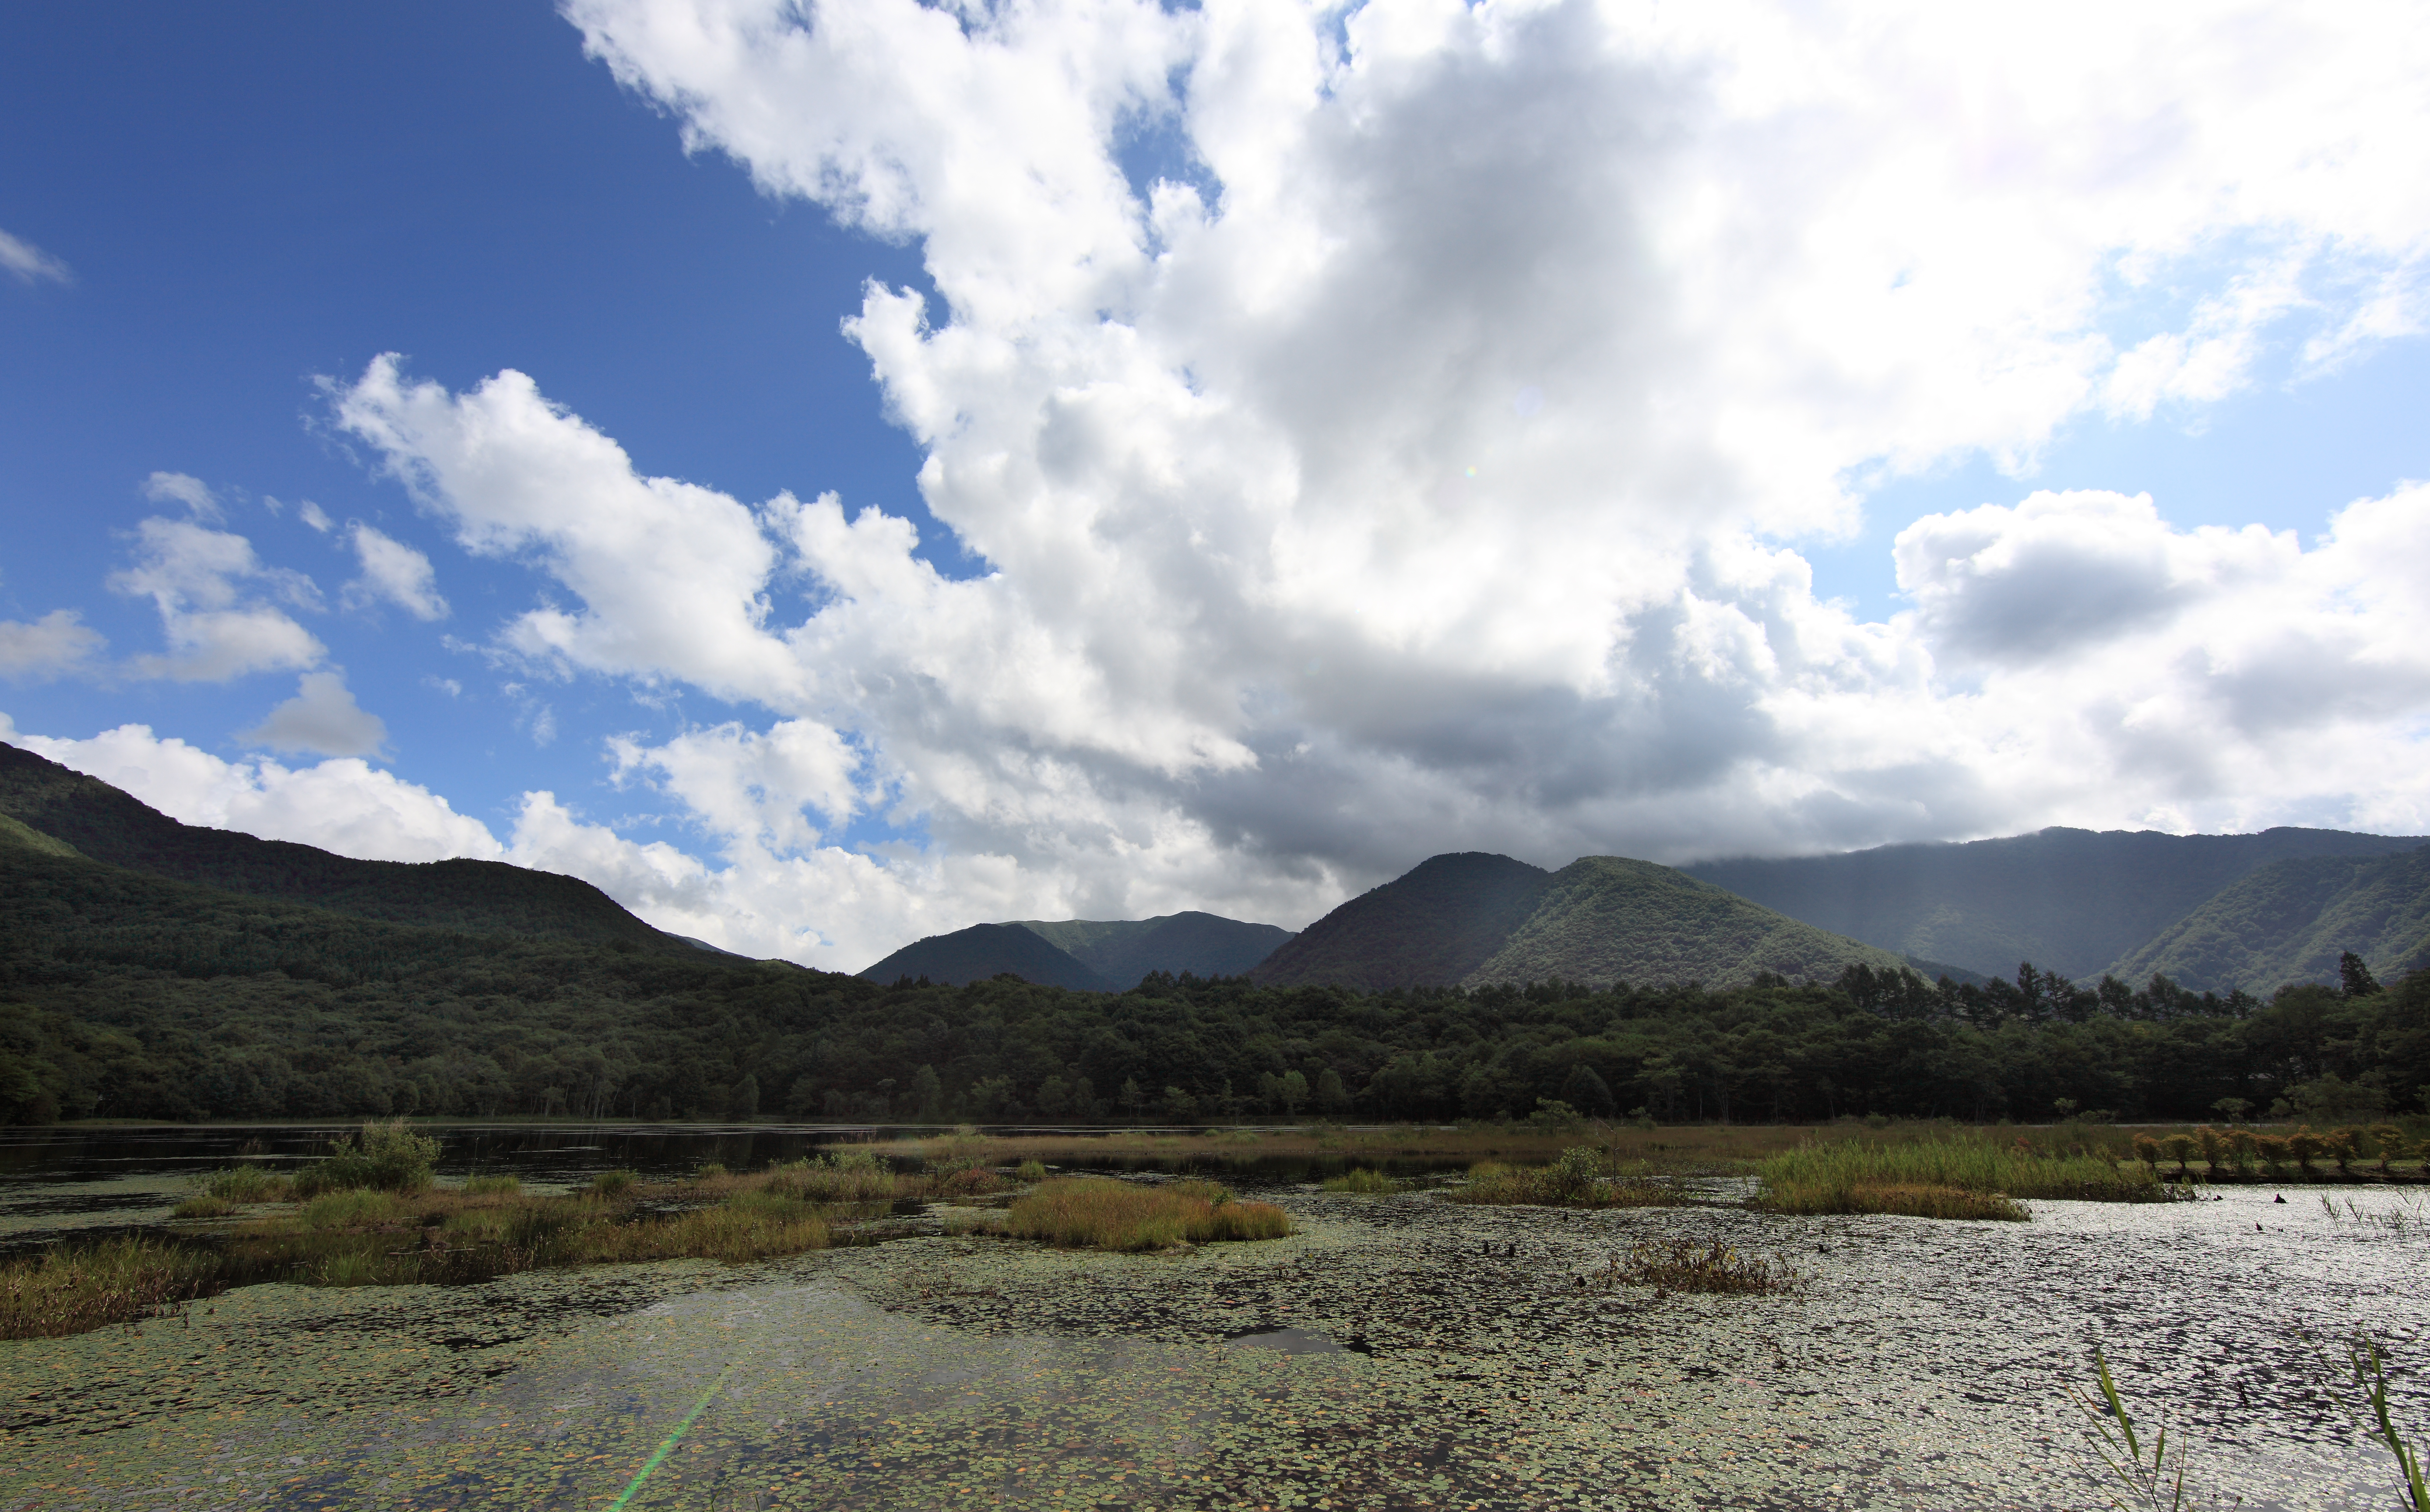
landscape, wilderness, mountain, cloud, sky, hill, lake, valley, mountain range, high, reservoir, highland, ridge, plain, cool image, grassland, badlands, plateau, 5d, hires, fell, loch, markii, ecosystem, hi, res, resolution, steppe, landform, natural environment, geographical feature, mountainous landforms